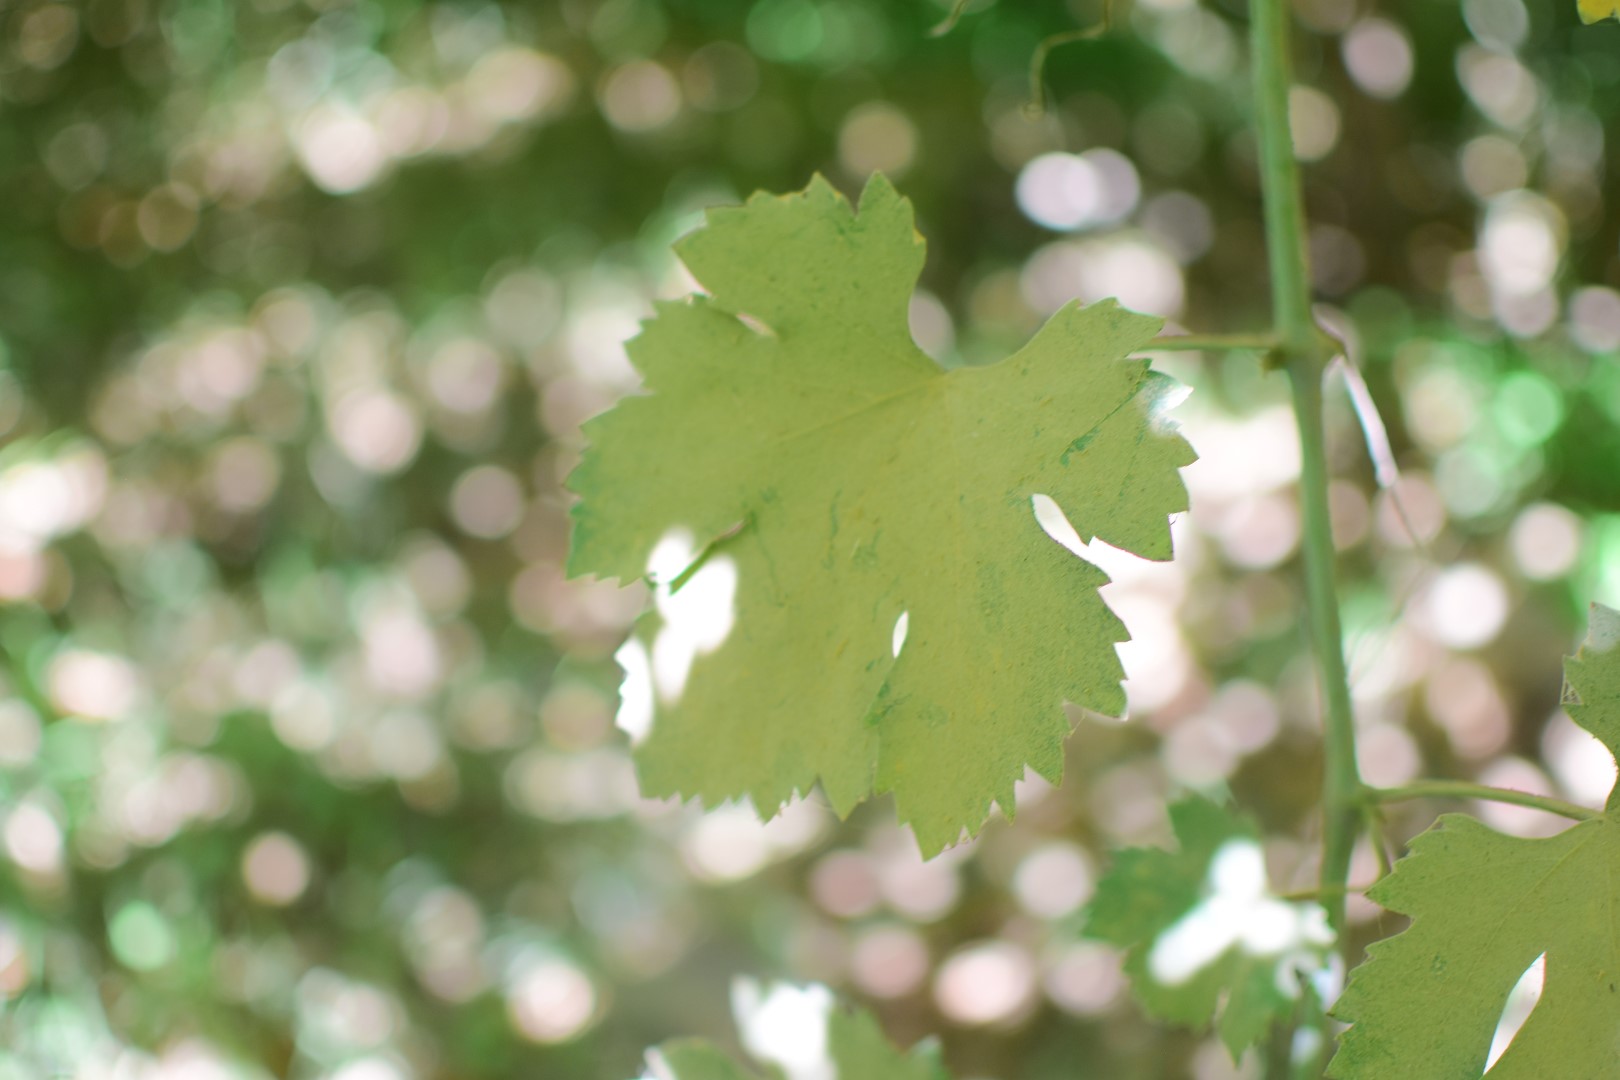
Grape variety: Halawani